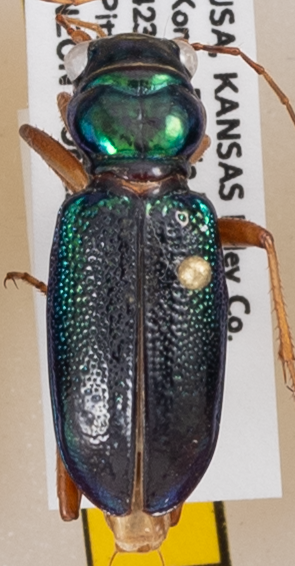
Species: Tetracha virginica
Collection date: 2019-08-12
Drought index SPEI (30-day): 0.36
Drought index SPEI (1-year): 2.09
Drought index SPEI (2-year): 0.82